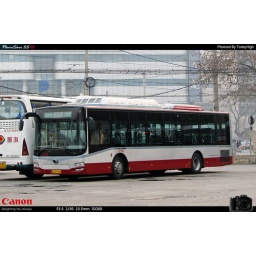
12M low floor air-conditioned bus by Beijing Jinghua.Driven by rear-mounted Cummins CNG engine.Brand new bus and not in service until today.